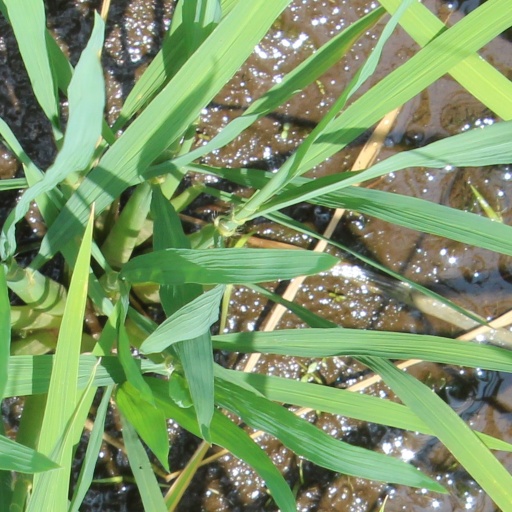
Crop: rice